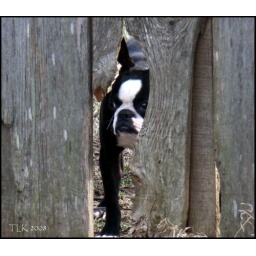
This is our neighbors dog peeking in through the fence to see what we are up to...